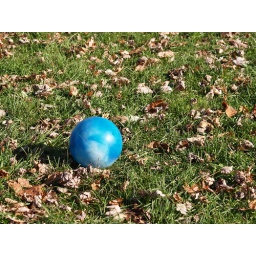
Kids ball in the grass